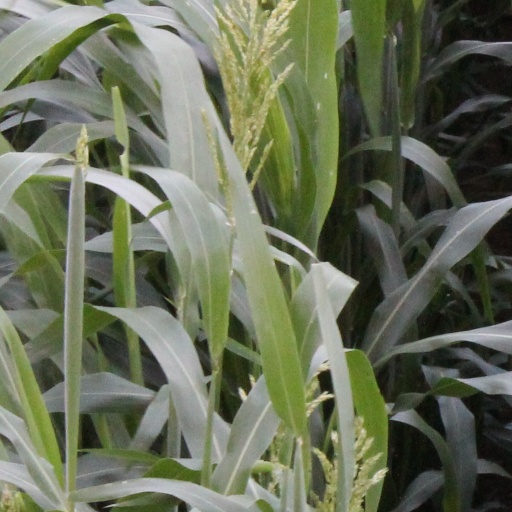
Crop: sorghum